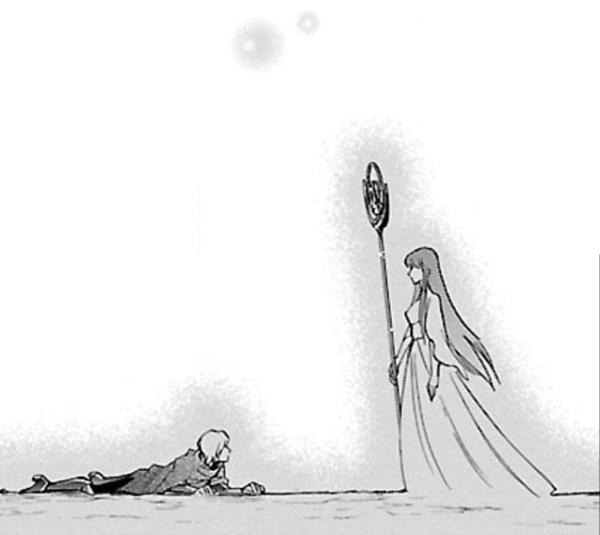
回答: 酔って道路で寝てたら、もっと酔った彼女が道路標識持ってきてた。